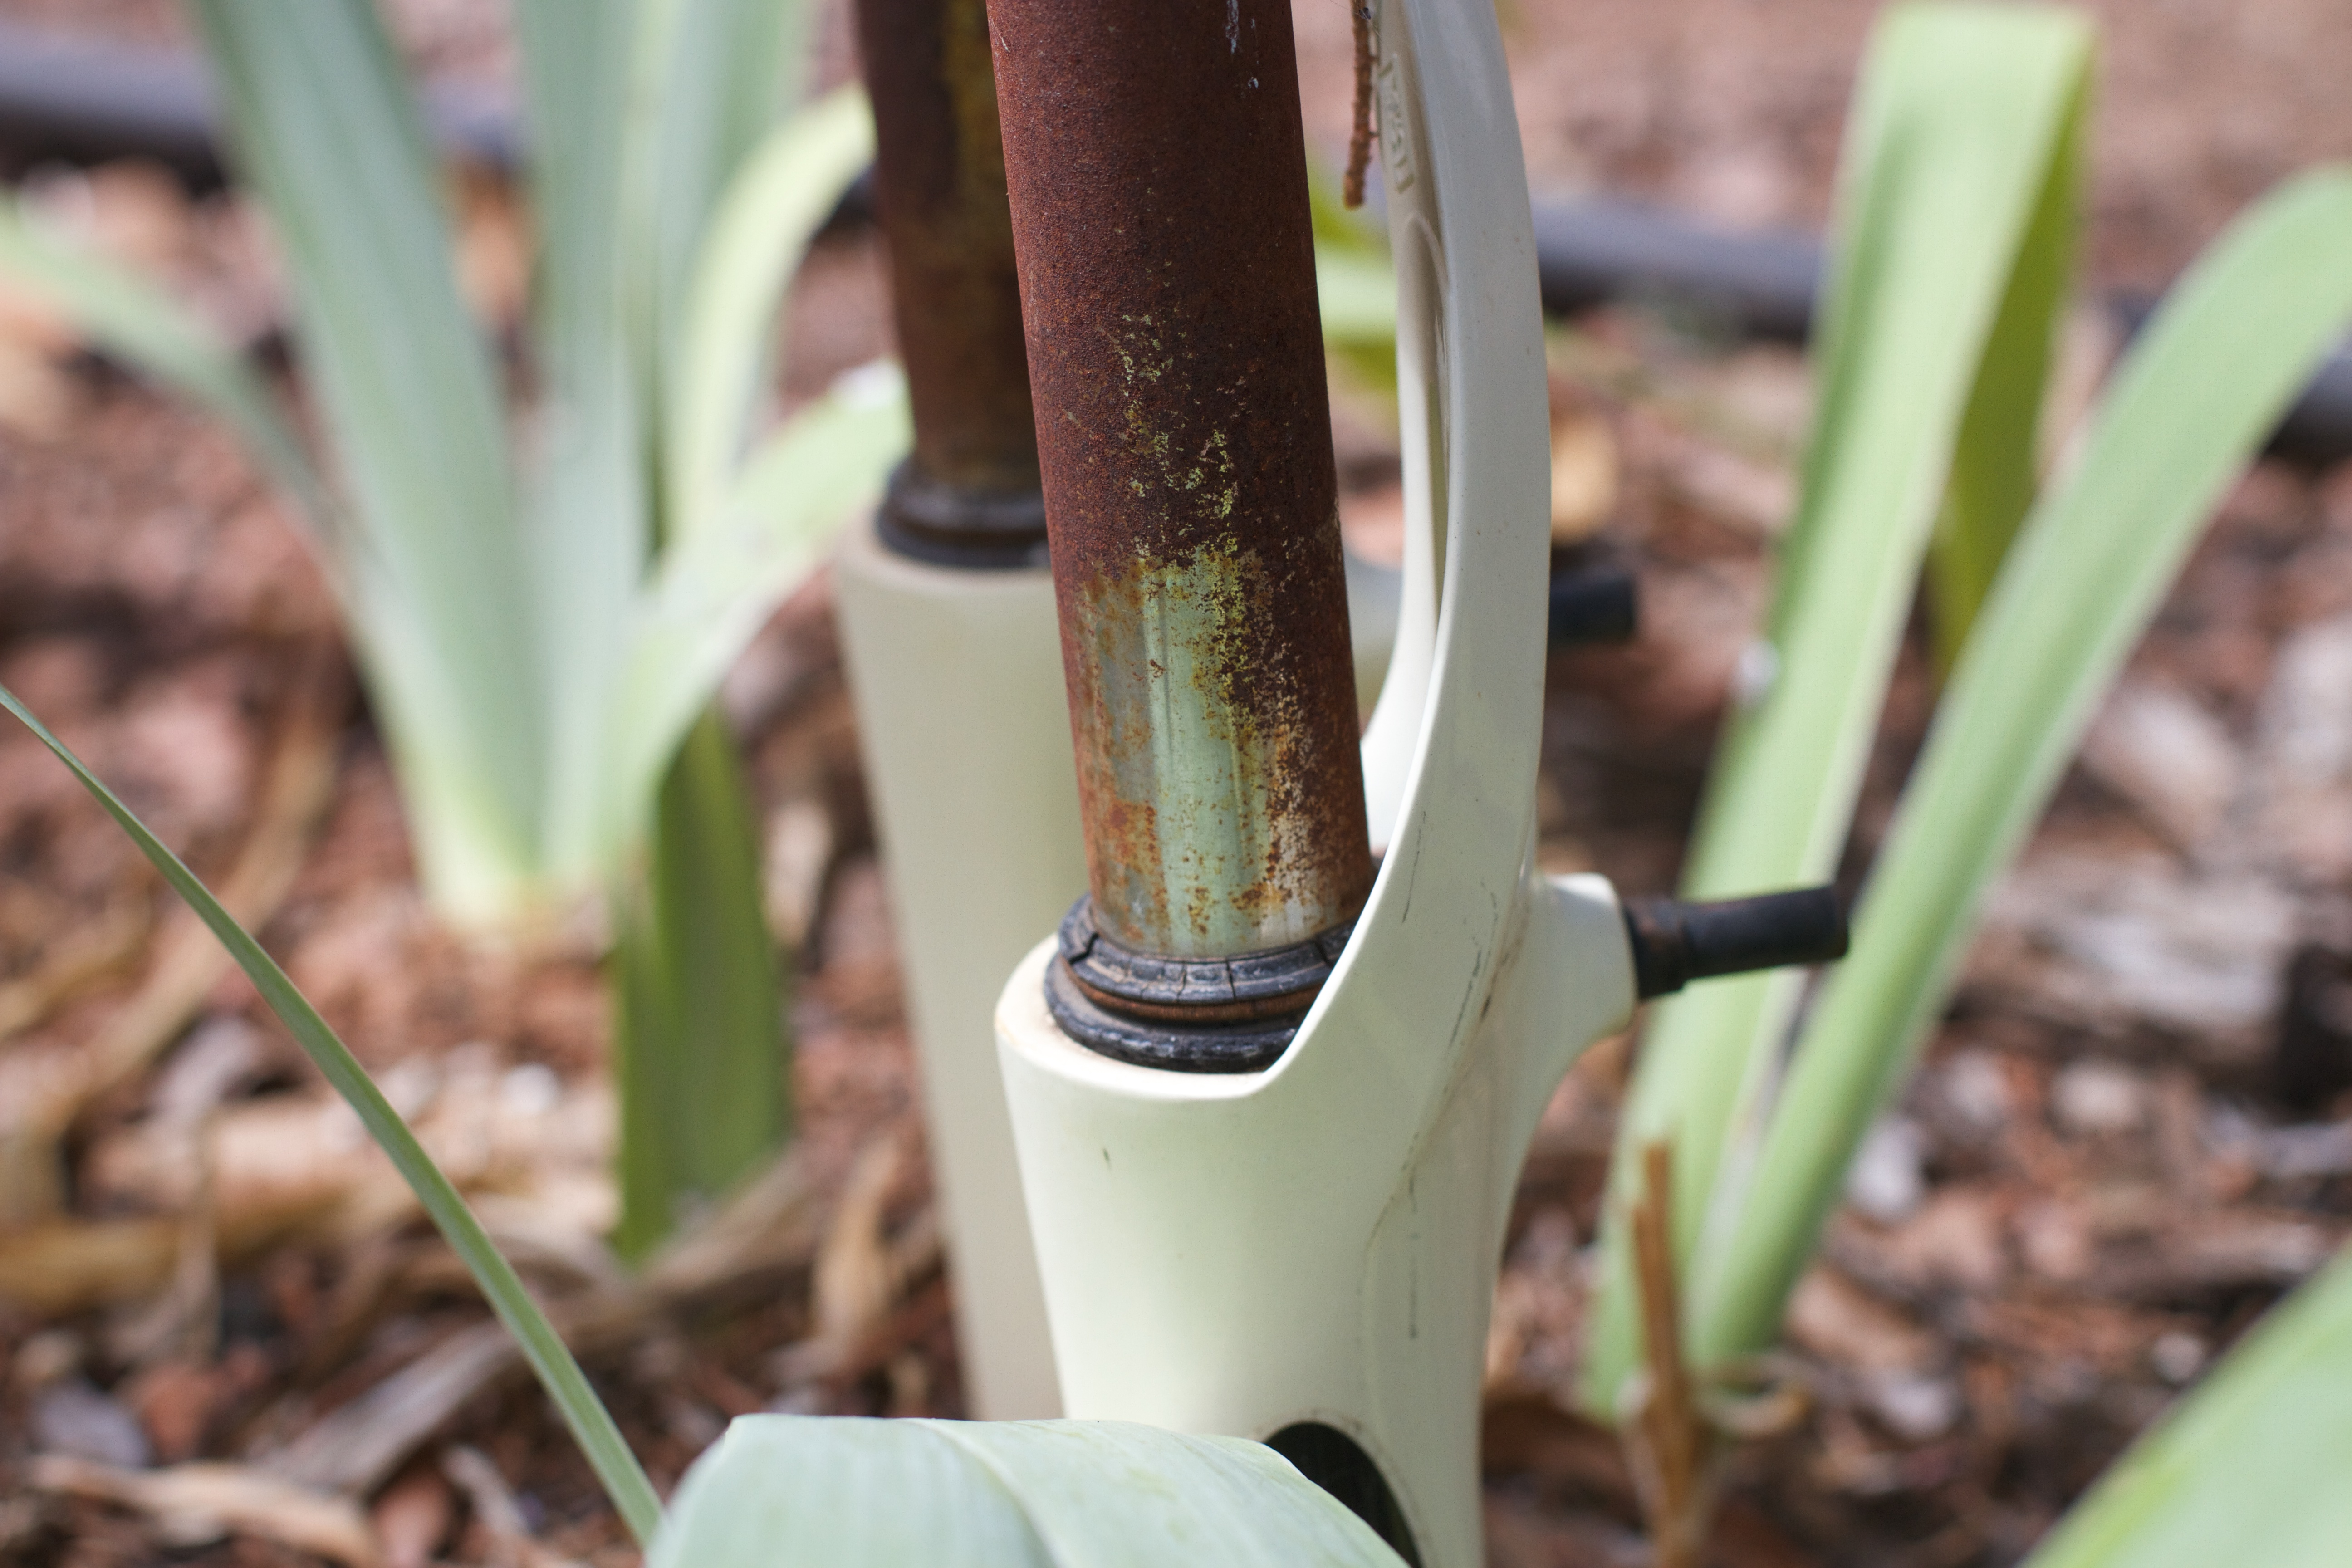
grass, plant, lawn, leaf, flower, spring, green, soil, botany, agriculture, flora, flowering plant, grass family, plant stem, land plant